42nd Air Base Wing

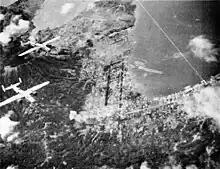
Rabaul under air attack by B-25s of ComAirSols

The air echelon arrived at Nandi Airfield in late April 1943, where it joined its 69th and 70th Bombardment Squadrons, which were already there. After additional training and the conversion of the 70th squadron to the B-25, the air echelon of the group headquarters and two squadrons moved to Carney Field, Guadalcanal in June and joined the ground echelon which had arrived the previous month. Although assigned to Thirteenth Air Force upon arrival, operational control of the group was vested in Commander, Air Solomons, or ComAirSols. The group launched its first attack on 14 June, when eighteen bombers of the 69th squadron with Navy Chance Vought F4U Corsairs flying top cover, struck the support areas of Vila Airfield, on Kolombangara.